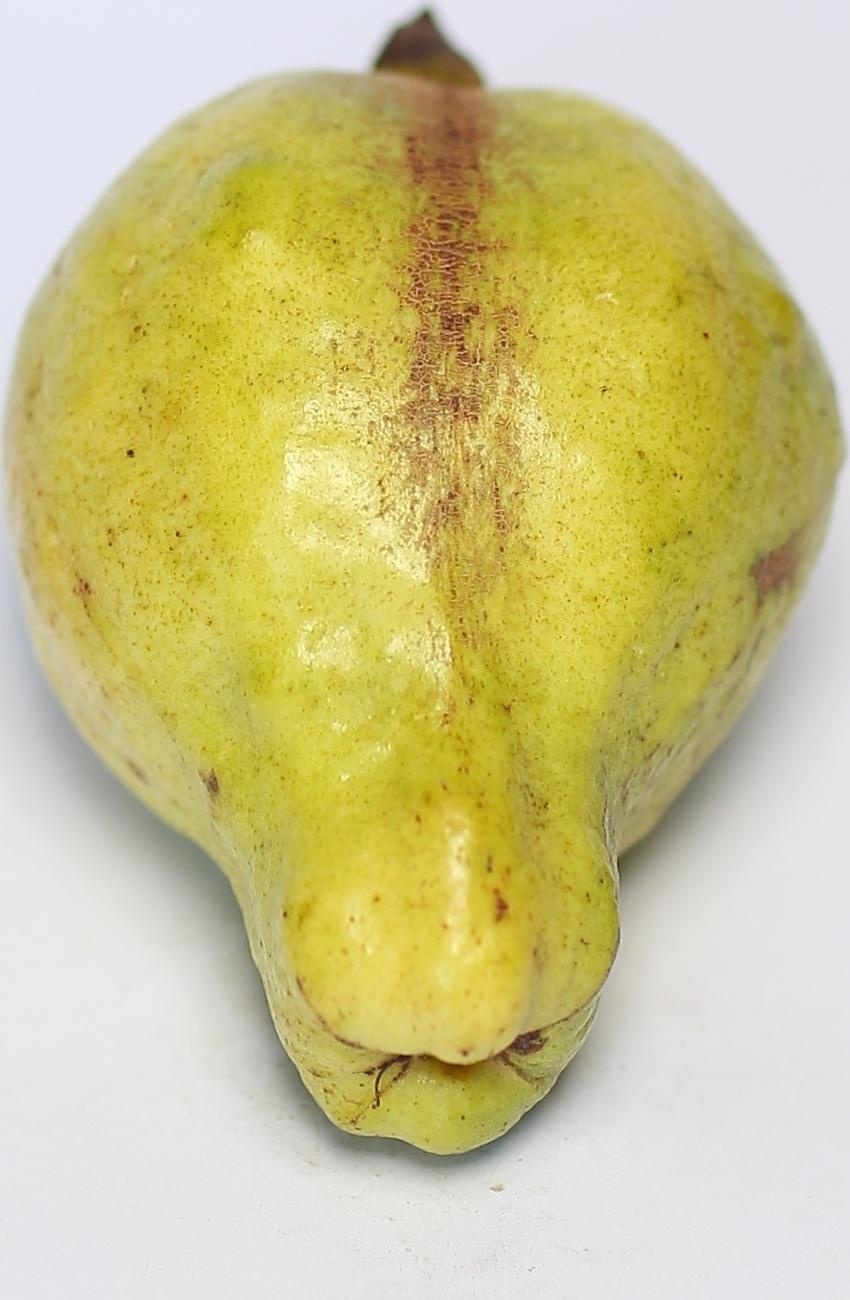
Maturity: mature-green
Variety: local-sindhi